Kamba people

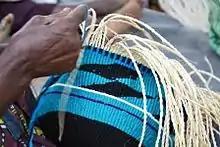
Basket-weaving, one of the traditional skills of the Kamba.

Naming of children is an important aspect of the Akamba people. In most but not all cases, the first four children, two boys and two girls, are named after the grandparents on both sides of the family. The first boy is named after the paternal grandfather and the second after the maternal grandfather. Girls are similarly named. Because of the respect that the Kamba people observe between the varied relationships, there are people with whom they cannot speak on "first name" terms.